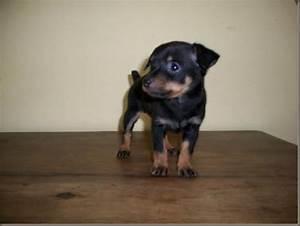
dog